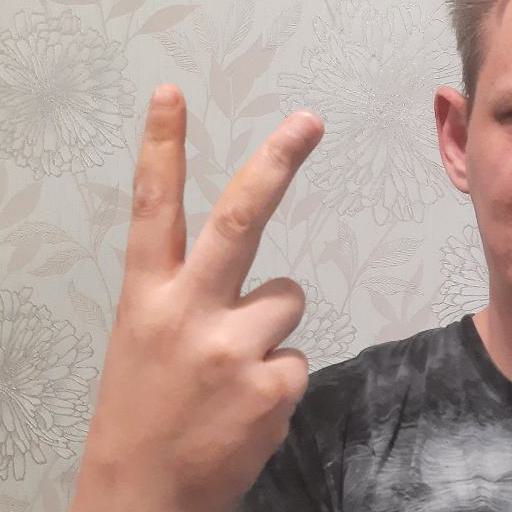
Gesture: peace_inverted